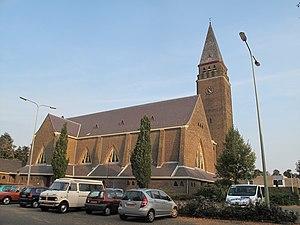
Munstergeleen, en limbourgeois Munstergelaen, est un village néerlandais situé dans la commune de Sittard-Geleen, dans la province du Limbourg néerlandais. Le 1ᵉʳ janvier 2007, le village comptait 5 060 habitants.